Bluebirds (Australian nurses)

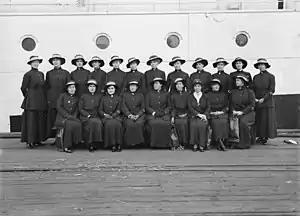
A group portrait of the "Bluebirds" and their French language teacher during the group's voyage from Sydney to Europe on board the HMAT "Kanowna"

The "Bluebirds" were a group of twenty Australian civilian nurses and a masseuse who volunteered for service in France during World War I. Recruited through the Australian Red Cross Society, the group's nickname referred to the colours of their specially designed uniforms. After arriving in France the nurses were split between different hospitals where they treated wounded and ill soldiers. They returned to Australia individually following the war and did not receive any